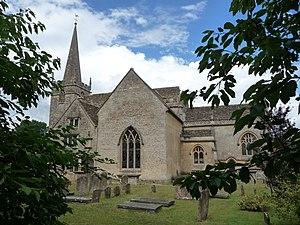
Lacock est un village du Wiltshire, dans le sud ouest de l'Angleterre, non loin de la ville de Chippenham, propriété du National Trust, très visité à cause de son caractère pittoresque et son aspect ancien, de nombreuses maisons datant du XVIIIᵉ siècle et d'époque antérieures, l'église datant de la fin du XIᵉ siècle. Lacock et son abbaye sont très fréquemment utilisés par les productions télévisées ou cinématographiques.